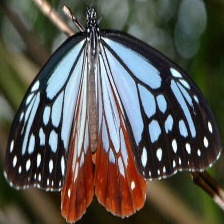
Species: CHESTNUT